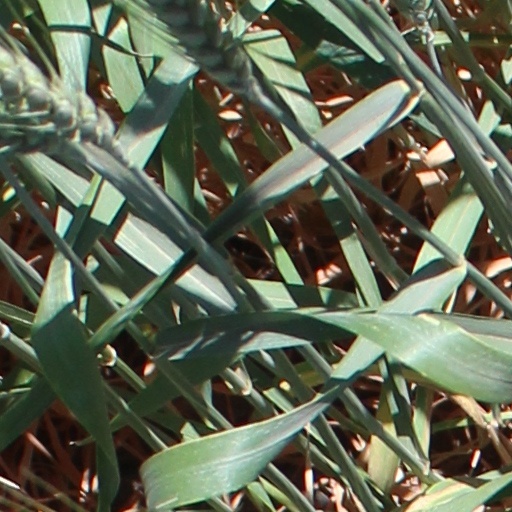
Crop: wheat